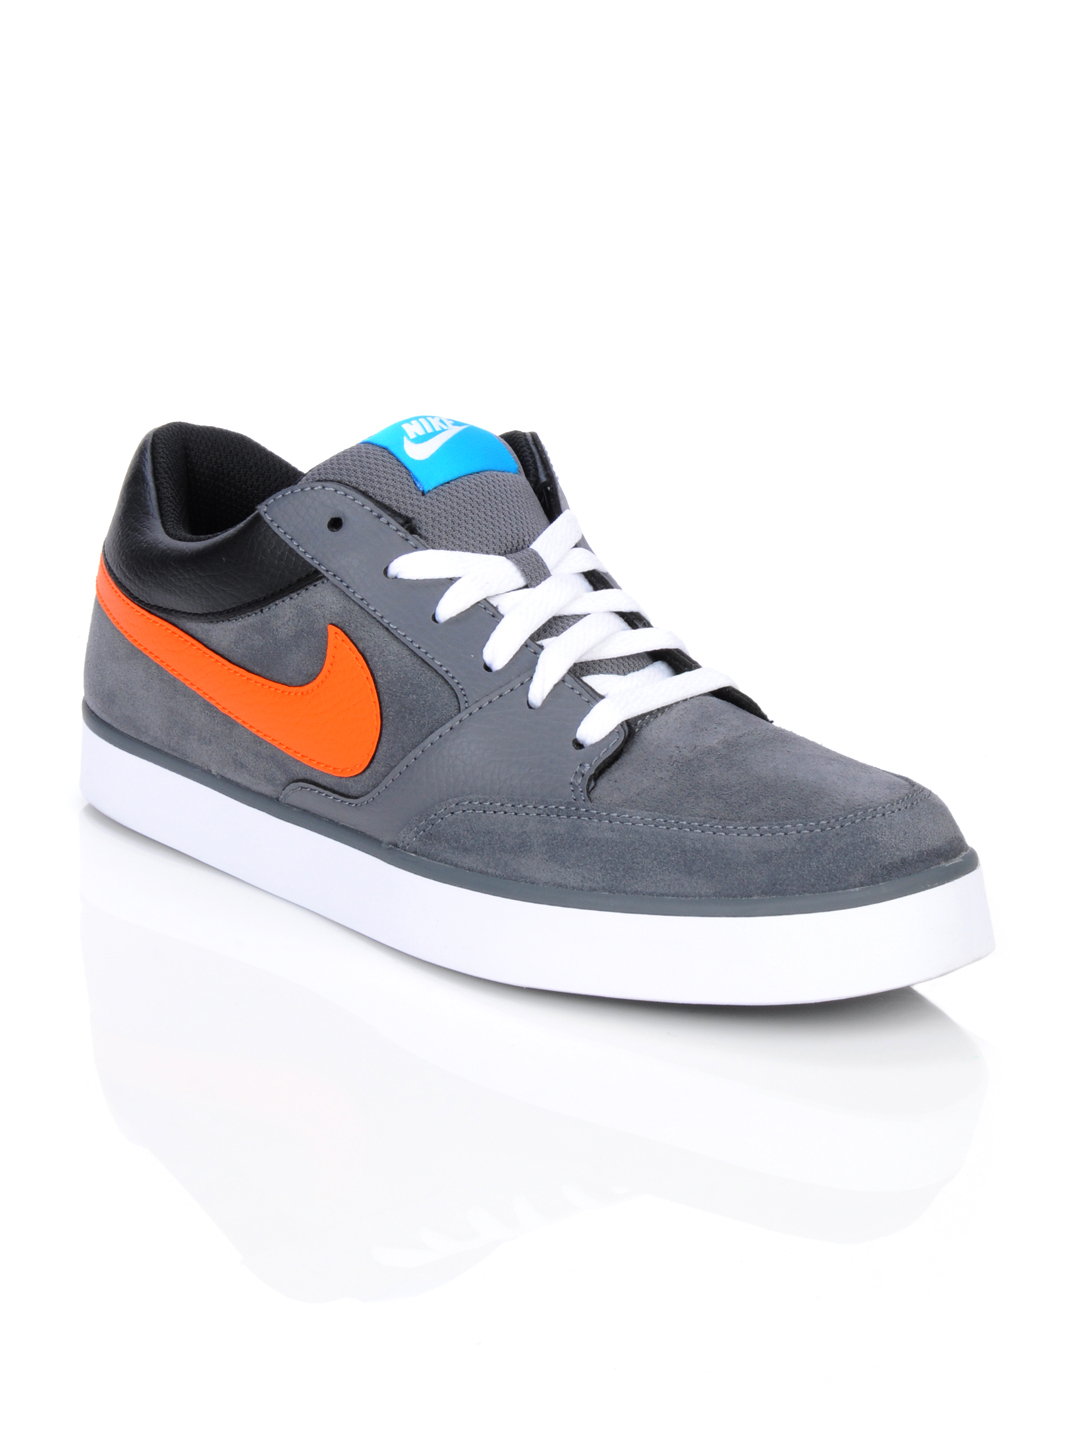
Nike Men Avid Grey Shoes
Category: Footwear / Shoes / Casual Shoes
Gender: Men
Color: Grey
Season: Summer 2012
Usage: Casual